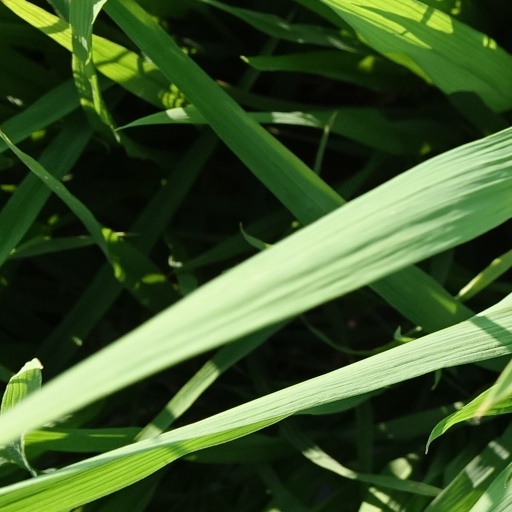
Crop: rice